Clan of Ostoja

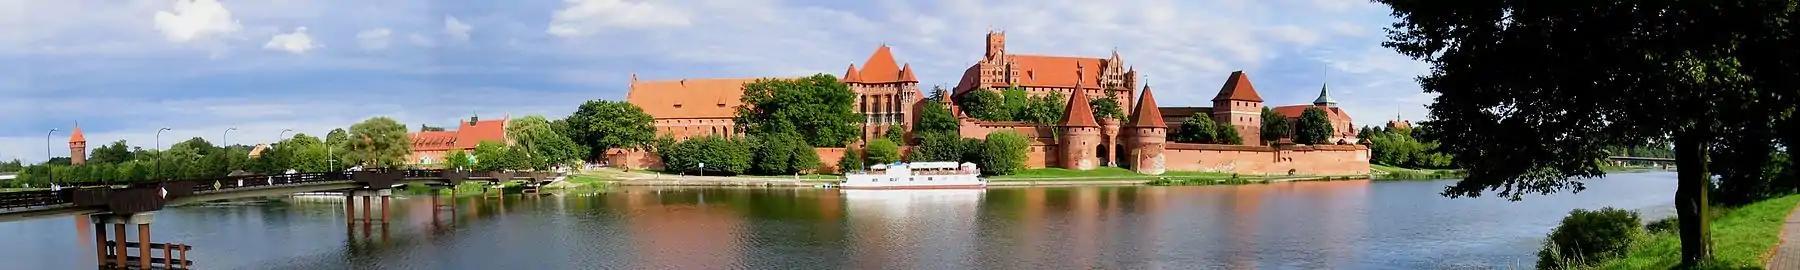
Malbork (Marienburg), Teutonic Knight stronghold captured by Stibor de Poniec of Ostoja

Following the death of Albert II of Germany in 1439 when defending Hungary against Turks, Mikołaj Szarlejski recognized opportunity to regain the land of his family and the Clan in Slovakia. Szarlejski tried to convince Hungarian Royal Council that family properties have been taken in violation of the law. However, Hungarian Lords and Royal Council in Hungary had no intention to give back all of the north defence to their enemy. Then in 1439 Szarlejski decided to raise army against Hungary. With help of the Hussite side, he succeeded to siege several strongholds in the Vah area. Supported by Jan de Jani of Ostoja, the Voivode of Pomerania and Gdańsk and several other powerful Lords from the Clan of Ostoja and with support of many friends, the war against Hungarian Empire and Germany was in the beginning successful. Unfortunately, Szarlejski although being in charge of Polish forces in Prussia, did not have any significant commanding talent and ironically, both Stibor of Stiboricz and his son Stibor Stiboric of Beckov made great improvements in the fortification of their Castles which made siege of many of them almost impossible. Beckov Castle would later hold siege from Turkish side about 100 years later. As result of that and because the enemy was too strong, military action failed.